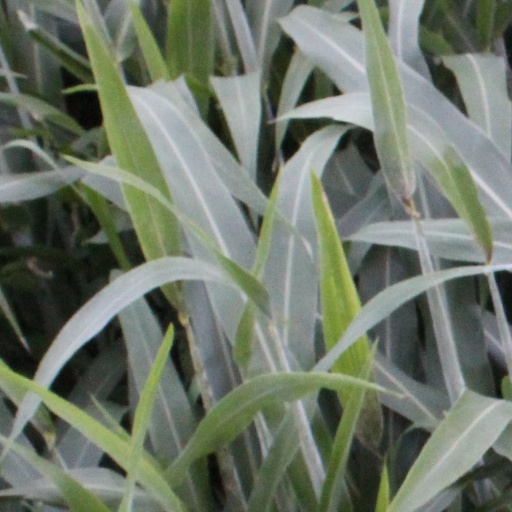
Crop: sorghum